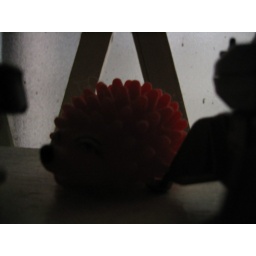
He came in a bar of soap. Now, freed, he's living on a shelf in front of our weird window in the bathroom.